Techonomy Media

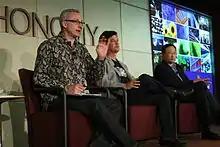
Techonomy 2010

Techonomy Media Inc. is an American conference and media company founded in 2011 and headquartered in New York. Techonomy organizes the annual invitation-only thought leadership Techonomy conference.